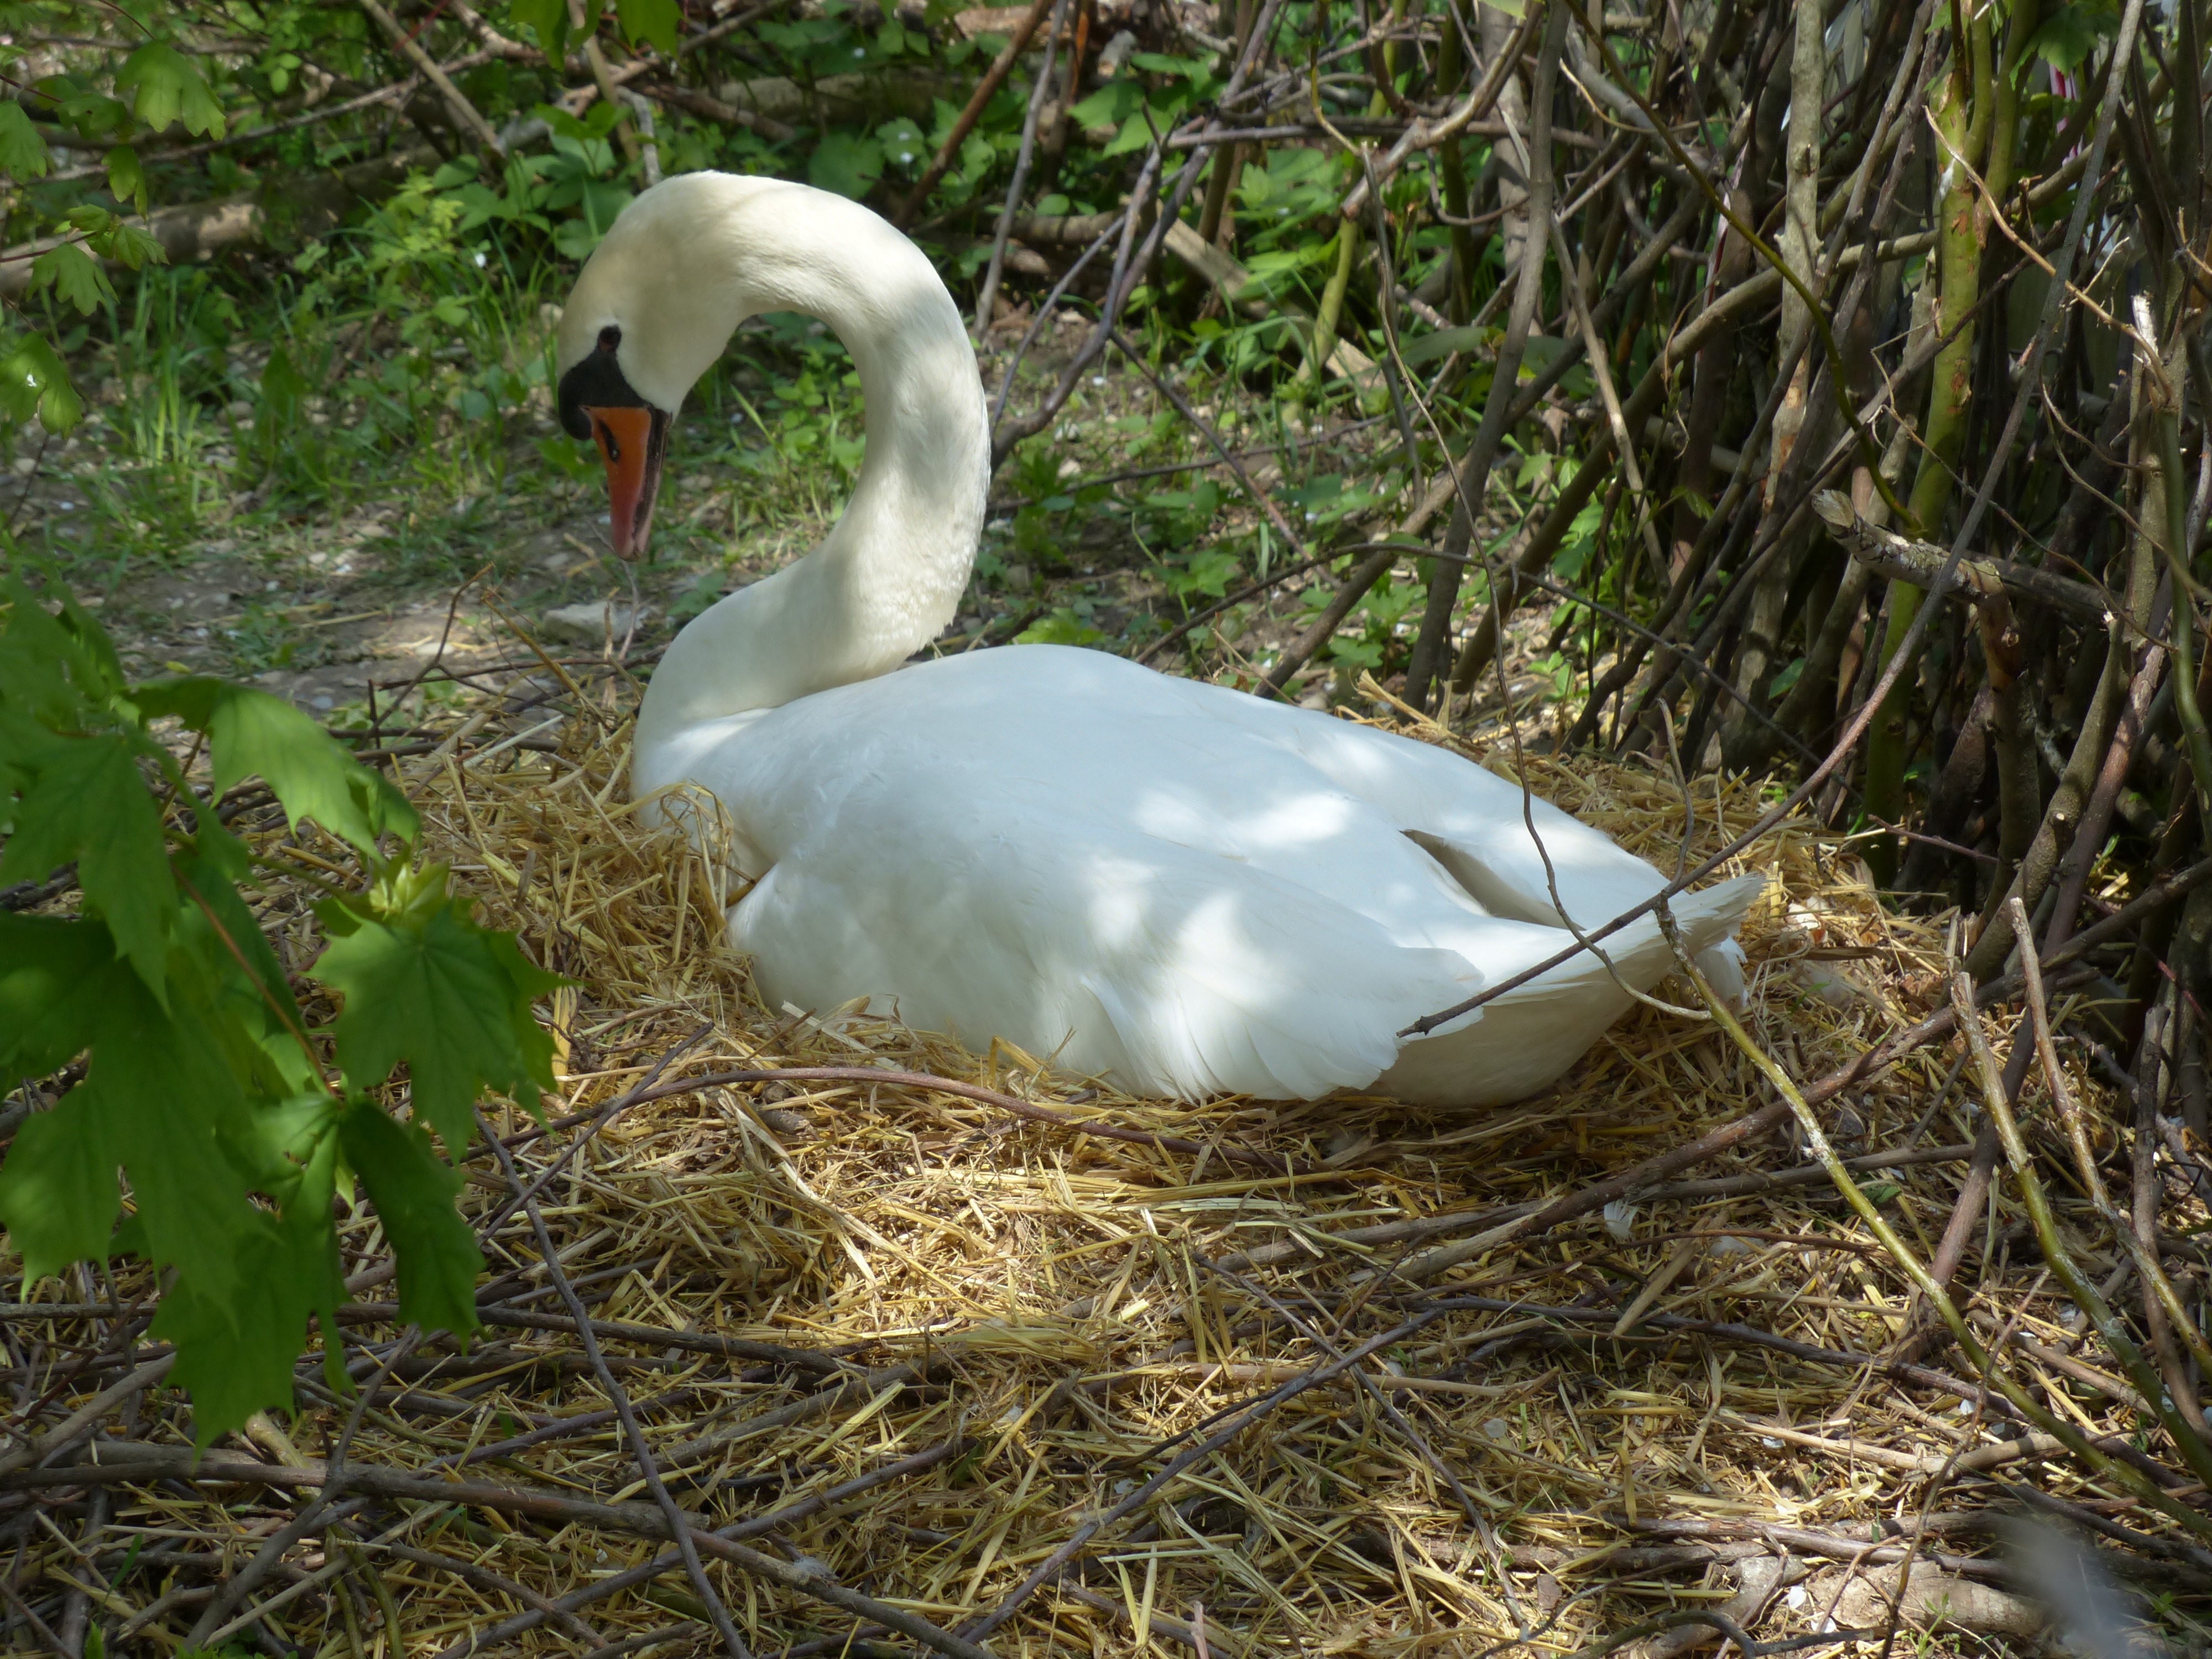
bird, animal, wildlife, beak, fauna, swan, duck, goose, vertebrate, waterfowl, nest, water bird, breed, swan's nest, ducks geese and swans